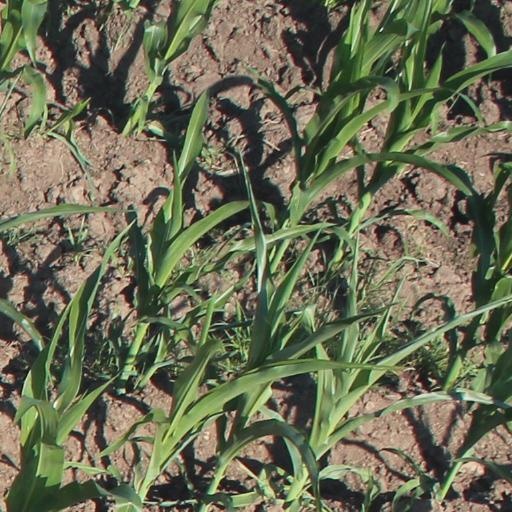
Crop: maize; corn